Hallerbos

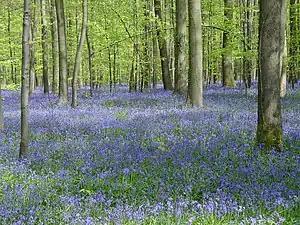
Bluebell carpet in the Hallerbos

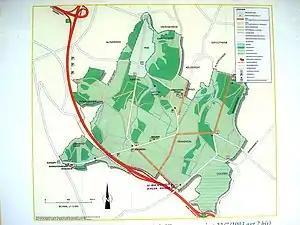
Map of the Hallerbos

The Hallerbos (Dutch for "Halle forest") is a forest in Belgium, covering an area of . It is mostly situated in the municipality of Halle, in Flemish Brabant and has also a little part in Walloon Brabant.